Marcel Sedletzky

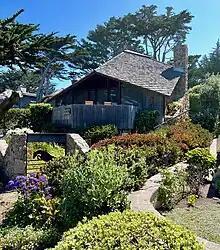
Front view of the Esther M. Hill House

The Jackson House, was built in 1962 in Carmel Meadows, overlooking Point Lobos, drawing inspiration from the architectural principles of both Le Corbusier and Frank Lloyd Wright.